Battle of Shrewsbury

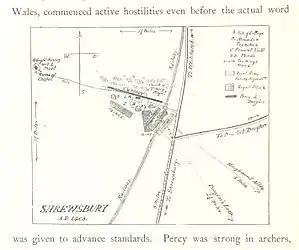
Plan of the battle

Henry Percy was initially buried by his maternal first cousin, Thomas Nevill, 5th Baron Furnivall at Whitchurch, Shropshire, with honours, but rumours soon spread that he was not really dead. In response, the King had him disinterred. His body was salted, set up in Shrewsbury impaled on a spear between two millstones in the marketplace pillory, with an armed guard, and was later quartered and put on display in Chester, London, Bristol and Newcastle upon Tyne. His head was sent to York and impaled on the north gate, looking toward his own lands. In November his remains were returned to his widow Elizabeth.